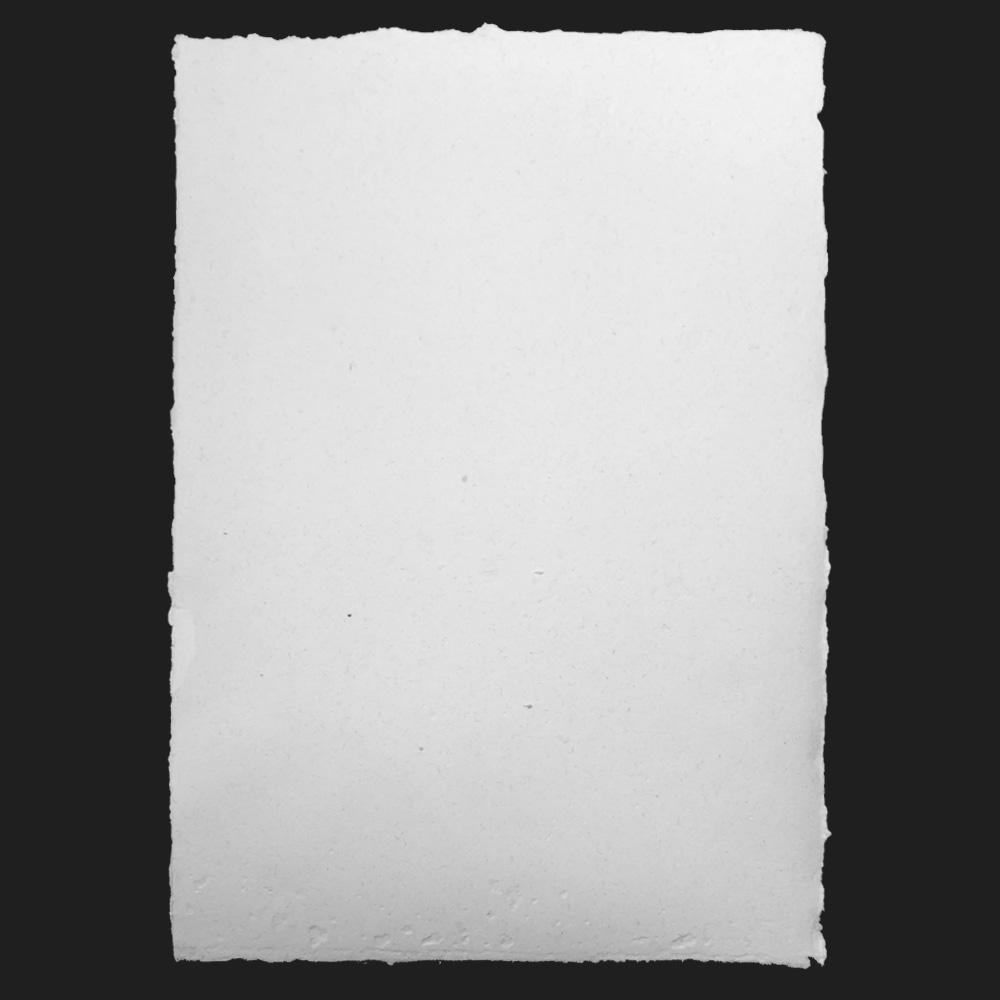
Label: paper